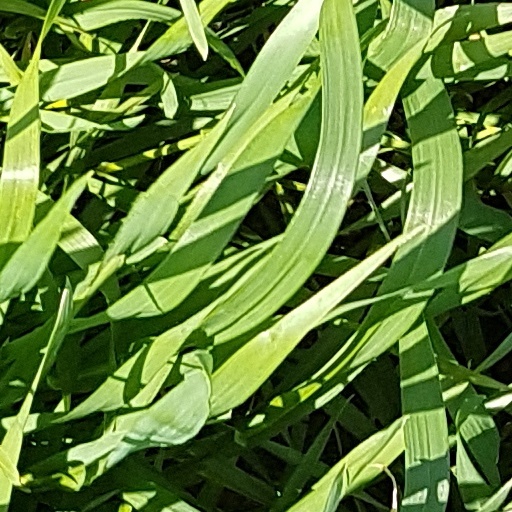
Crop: wheat